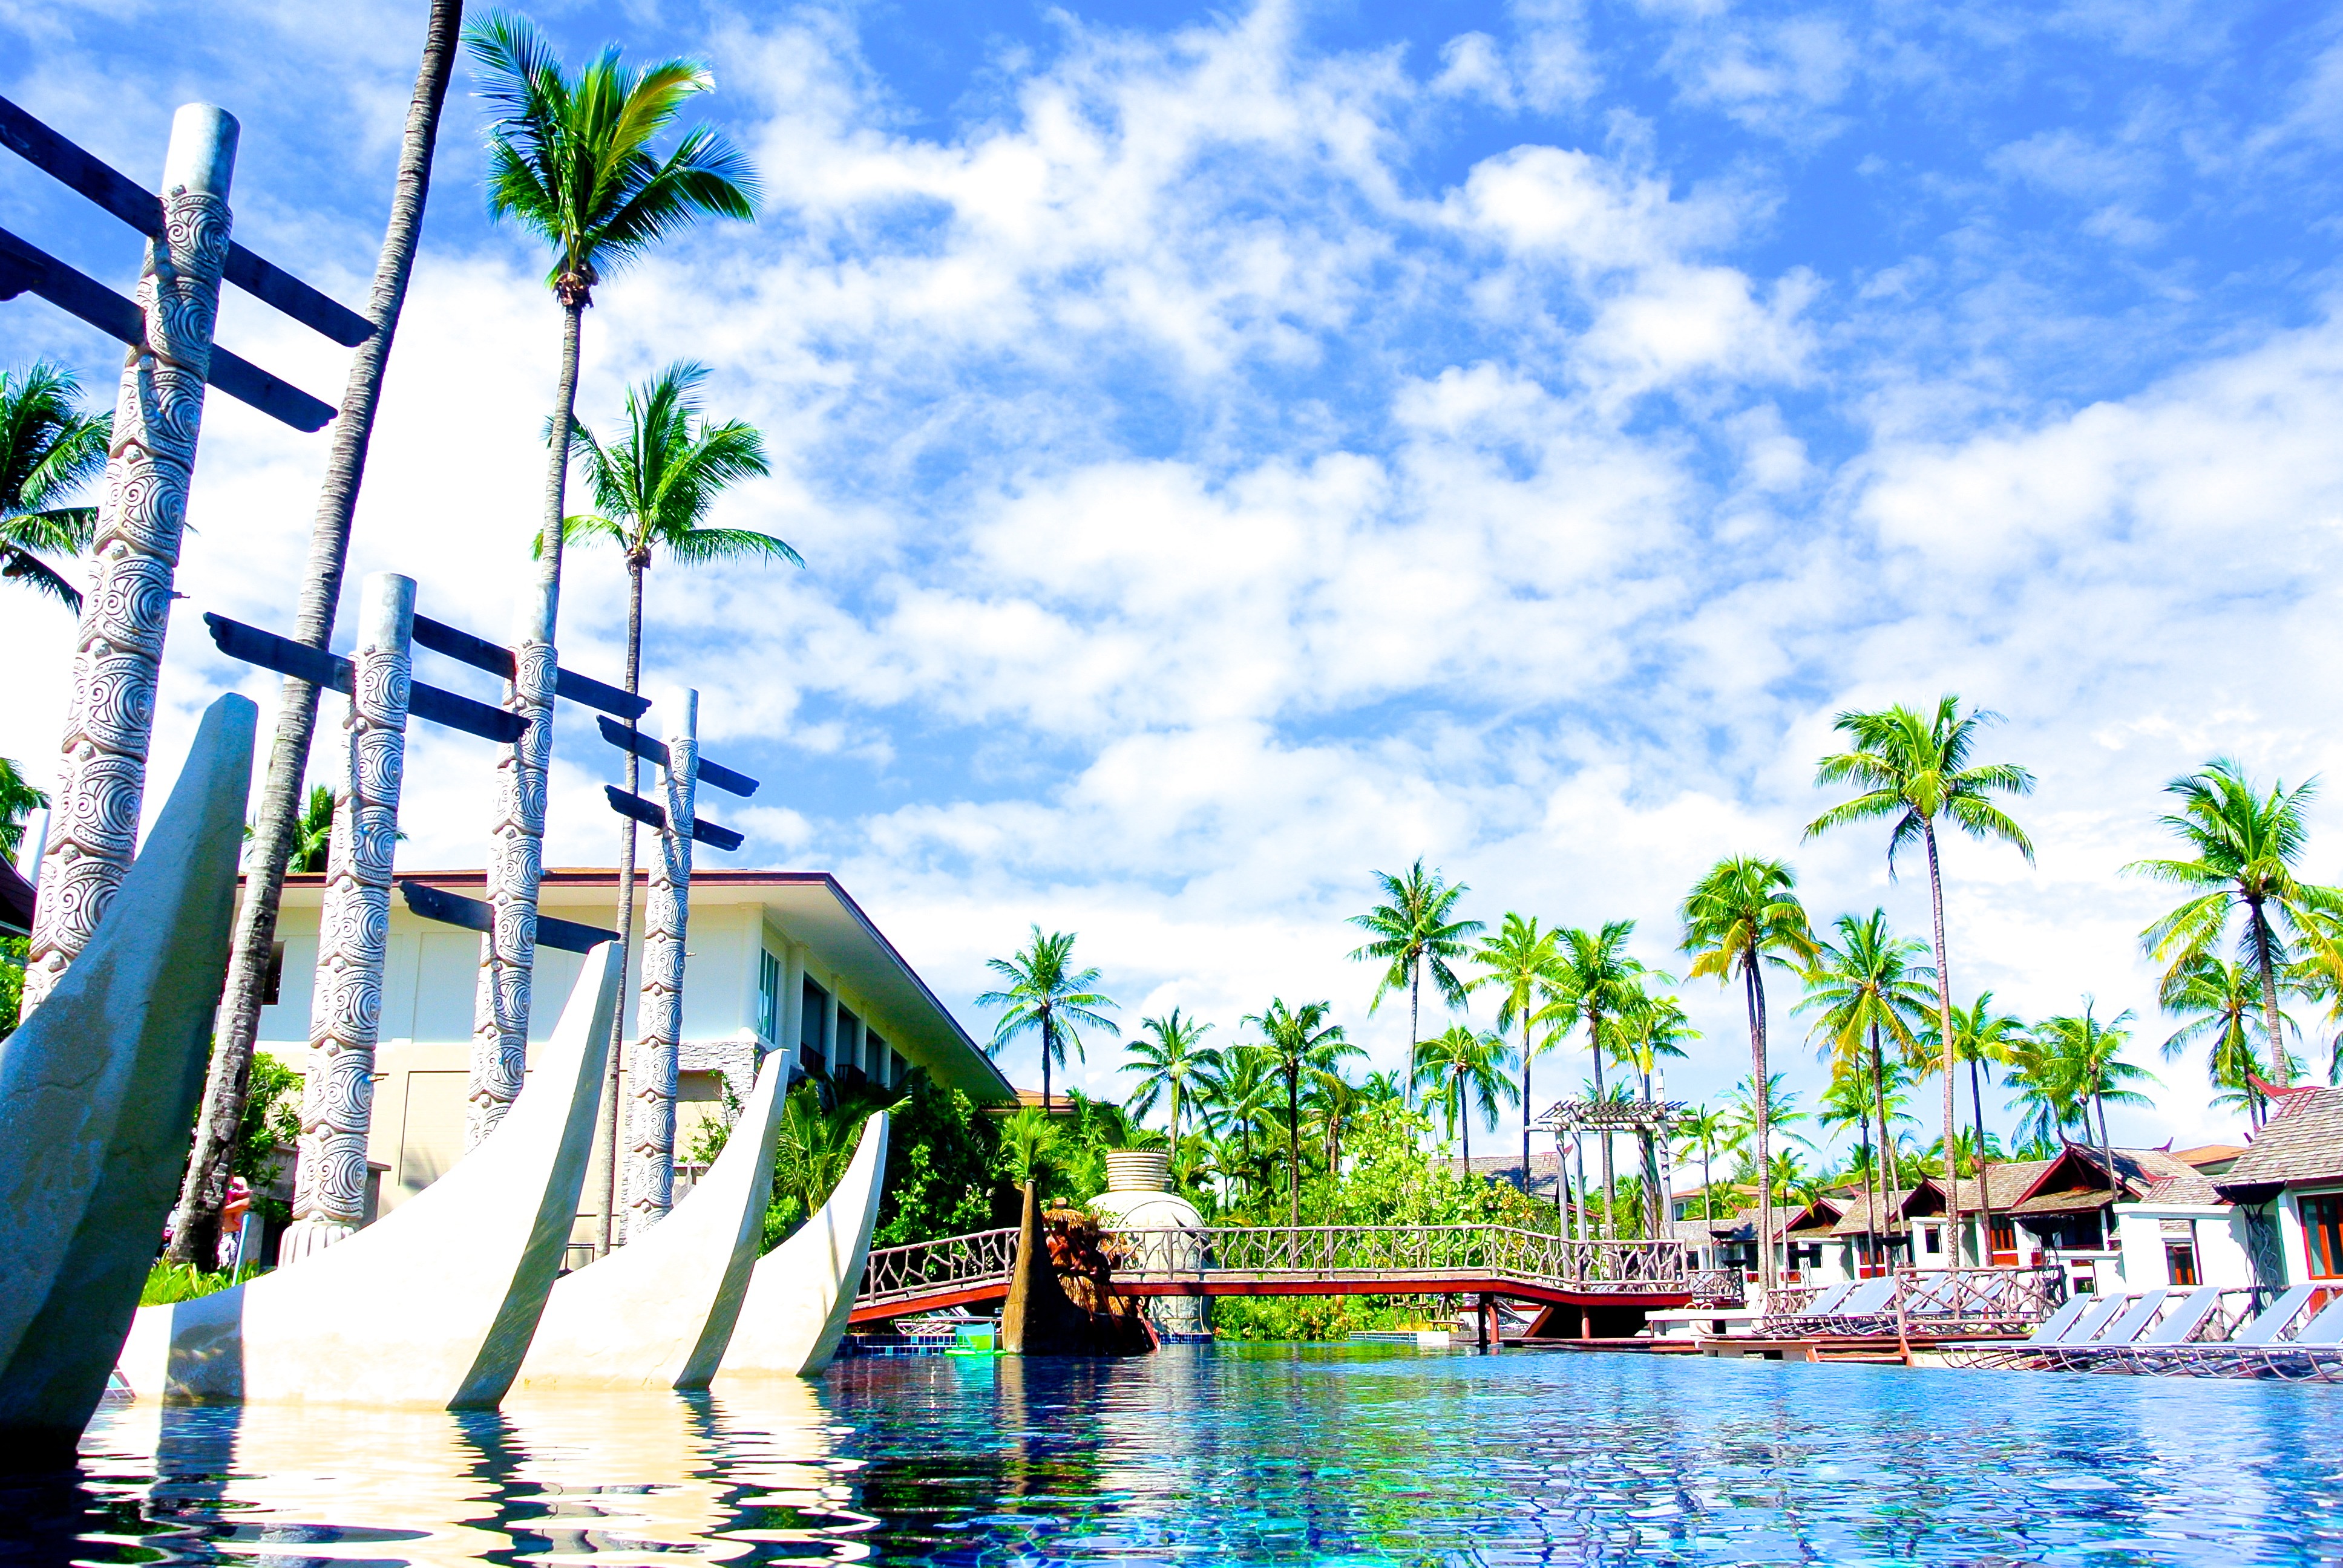
sea, cloud, sky, summer, vacation, amusement park, swimming pool, park, holiday, lagoon, tourism, leisure, thailand, coconut, resort, caribbean, water park, tropics, outdoor pool, vocation, arecales, khao lak